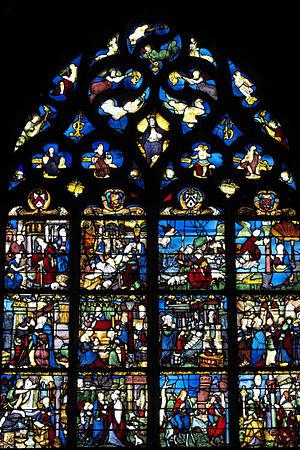
La collégiale Notre-Dame-en-Vaux de Châlons-en-Champagne est une église gothique construite du XIIᵉ au XVᵉ siècle. Au XIXᵉ siècle, on lui a ajouté un carillon de cinquante-six cloches.